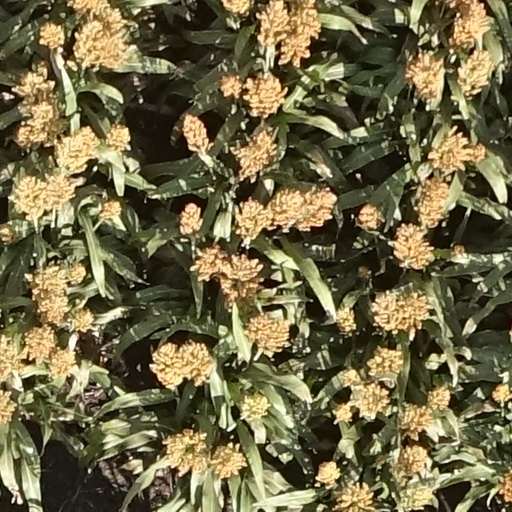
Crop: sorghum